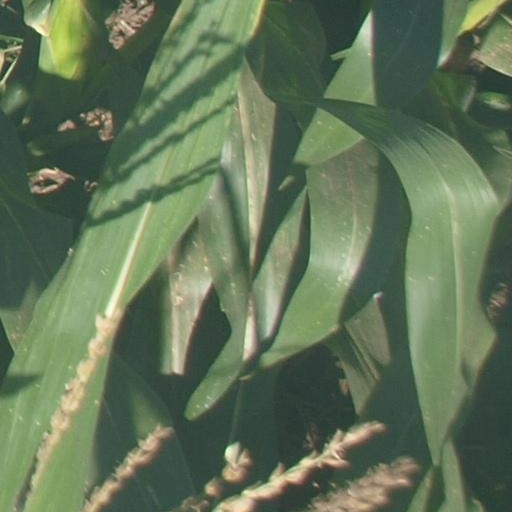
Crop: maize; corn